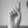
ASL letter: D